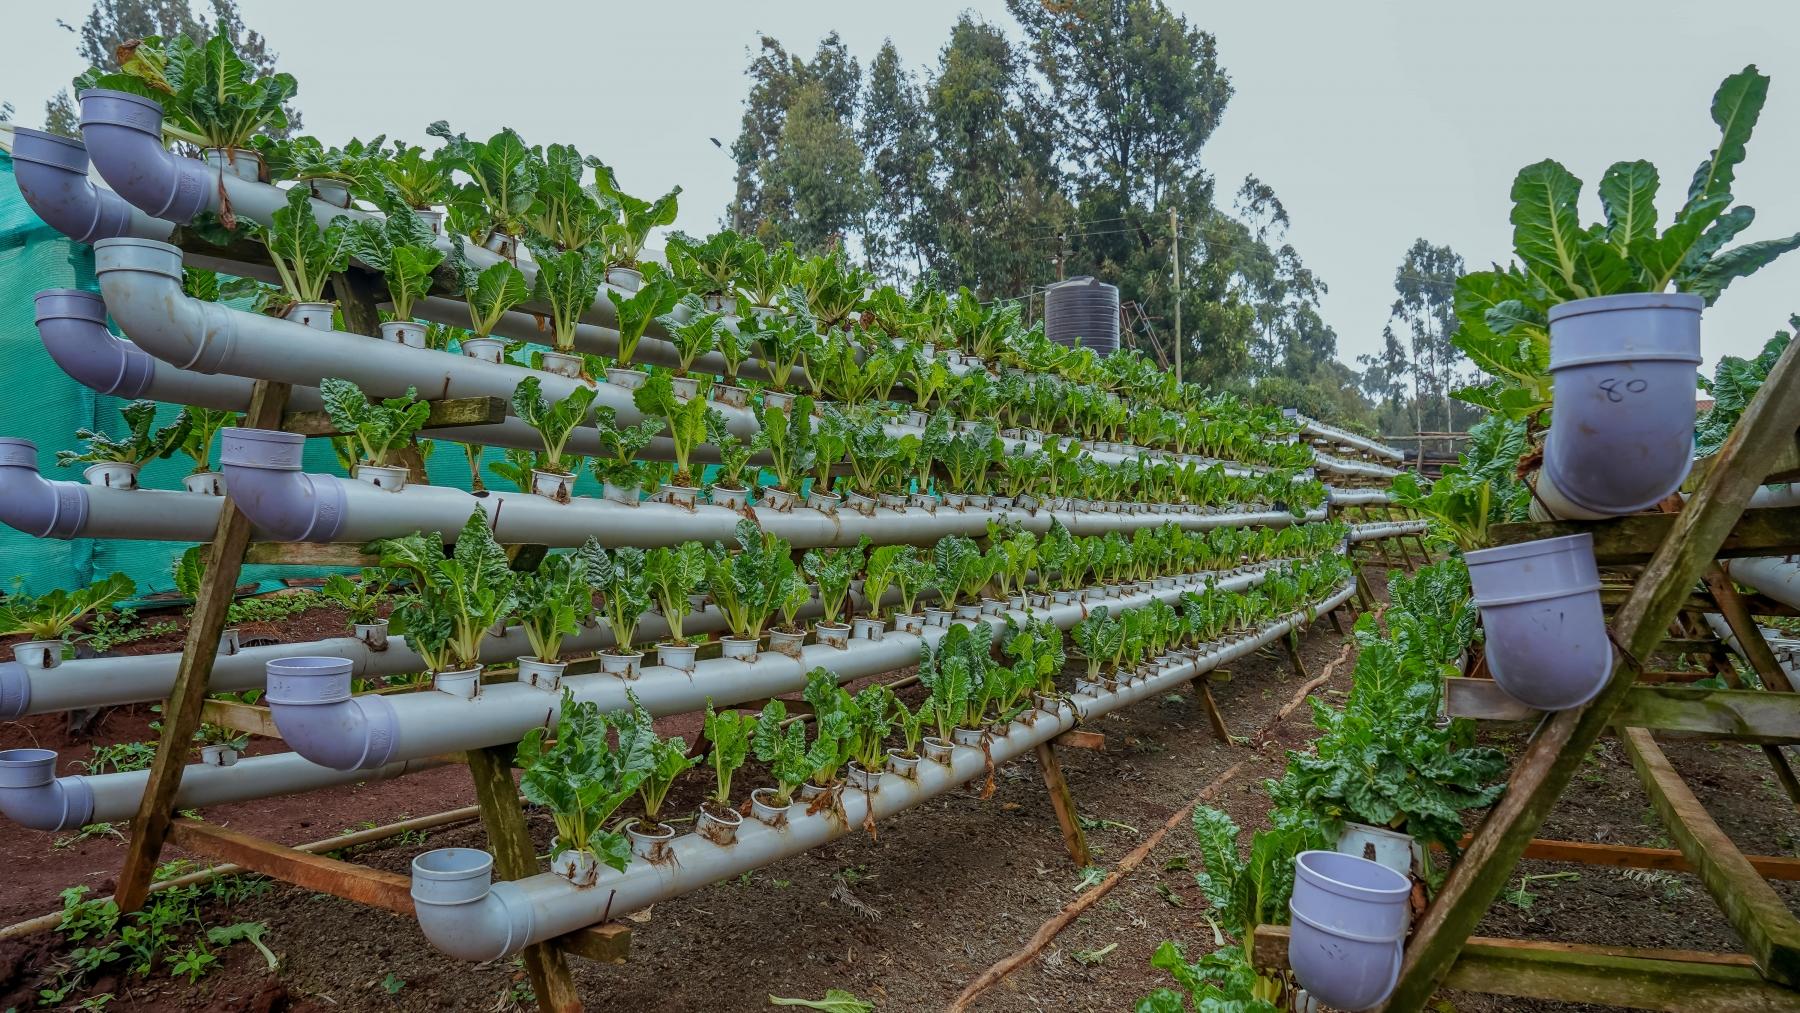
Katika shamba bomba mbalimbali zenye rangi ya kijivu zimepangwa vizuri juu, huku ndani yake ikiwa na mimiea ya rangi ya kijani kibichi iliyostawi vizuri. Huu ni mfano bora wa kilimo cha haidroponi unachowezesha mimea kustawi bila udongo, kwa kutumia virutubisho vilivyoyeyushwa kwenye maji.